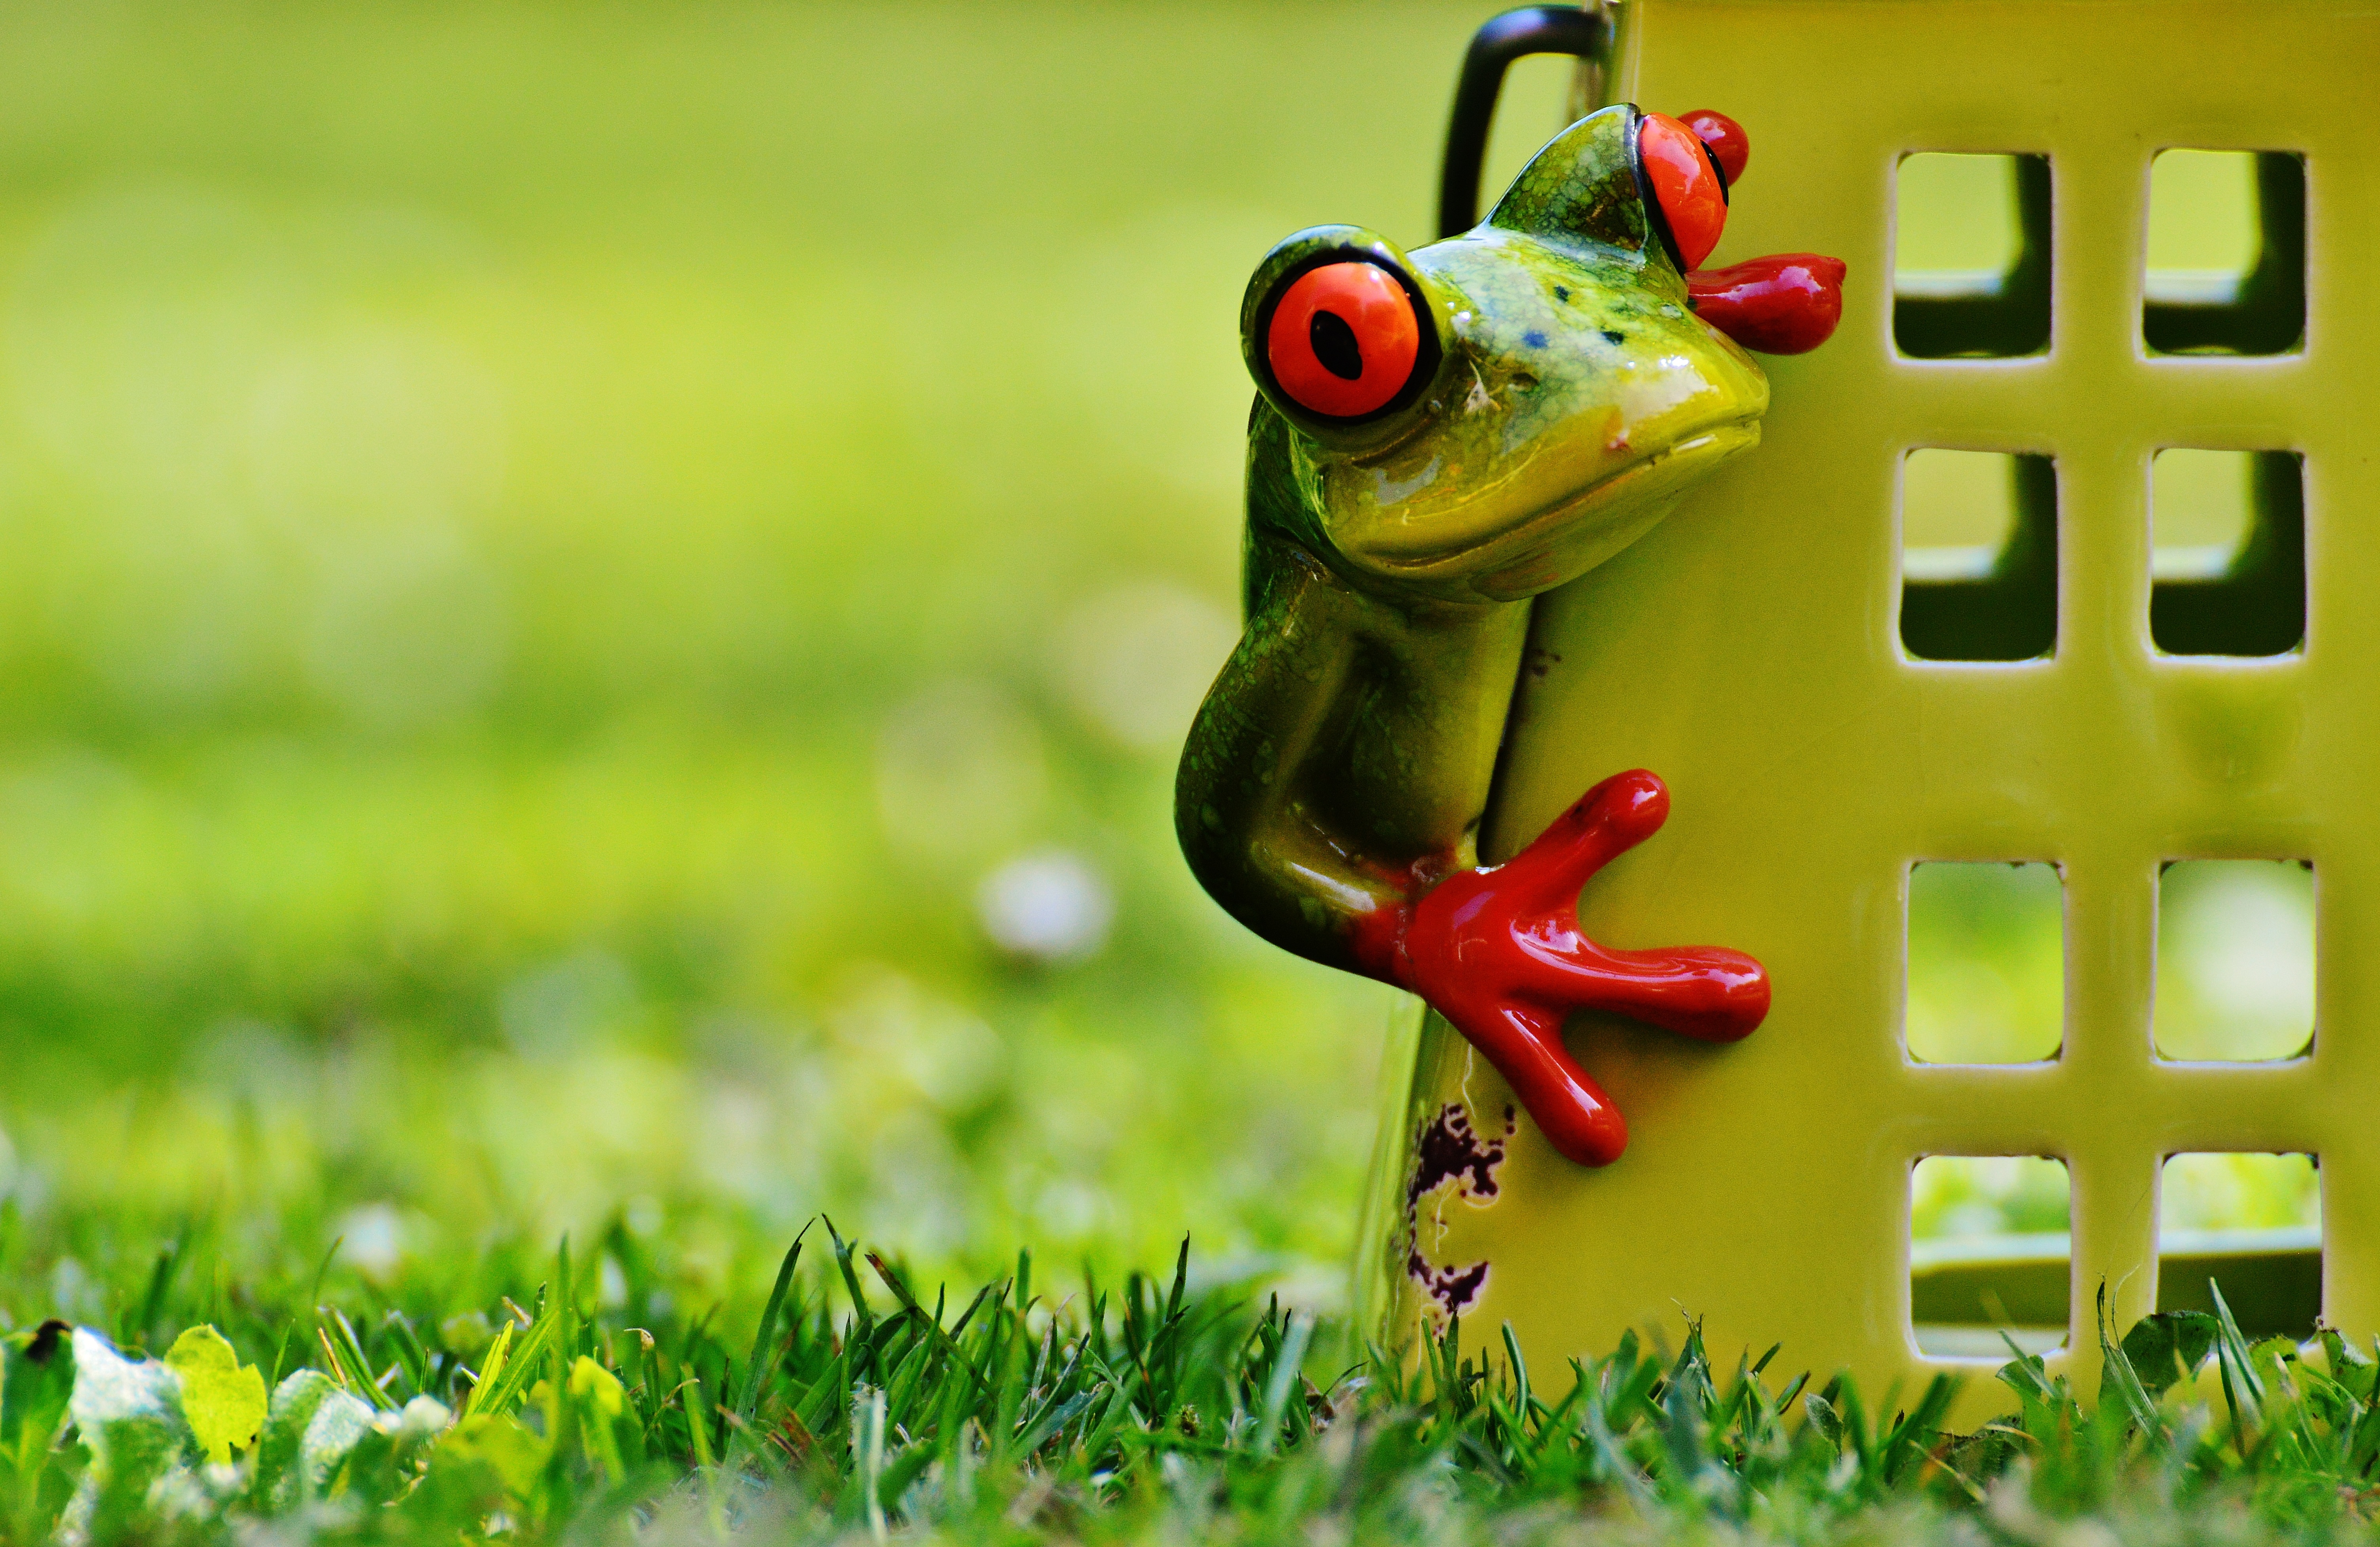
grass, sweet, flower, home, cute, decoration, green, peaceful, frog, amphibian, fauna, tree frog, cheerful, fun, figure, vertebrate, funny, at home, macro photography, my home is my castle